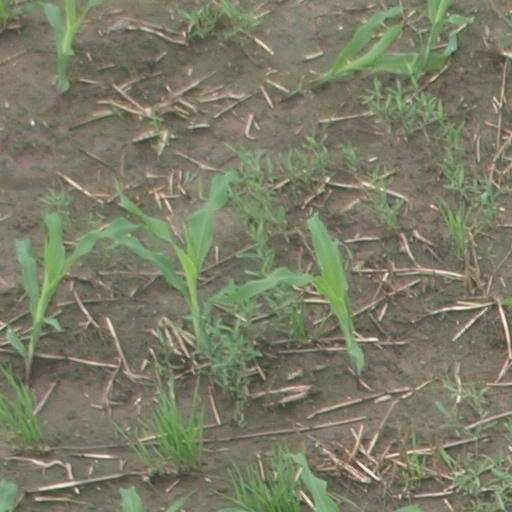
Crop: maize; corn